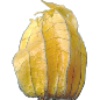
Label: Physalis with Husk 1